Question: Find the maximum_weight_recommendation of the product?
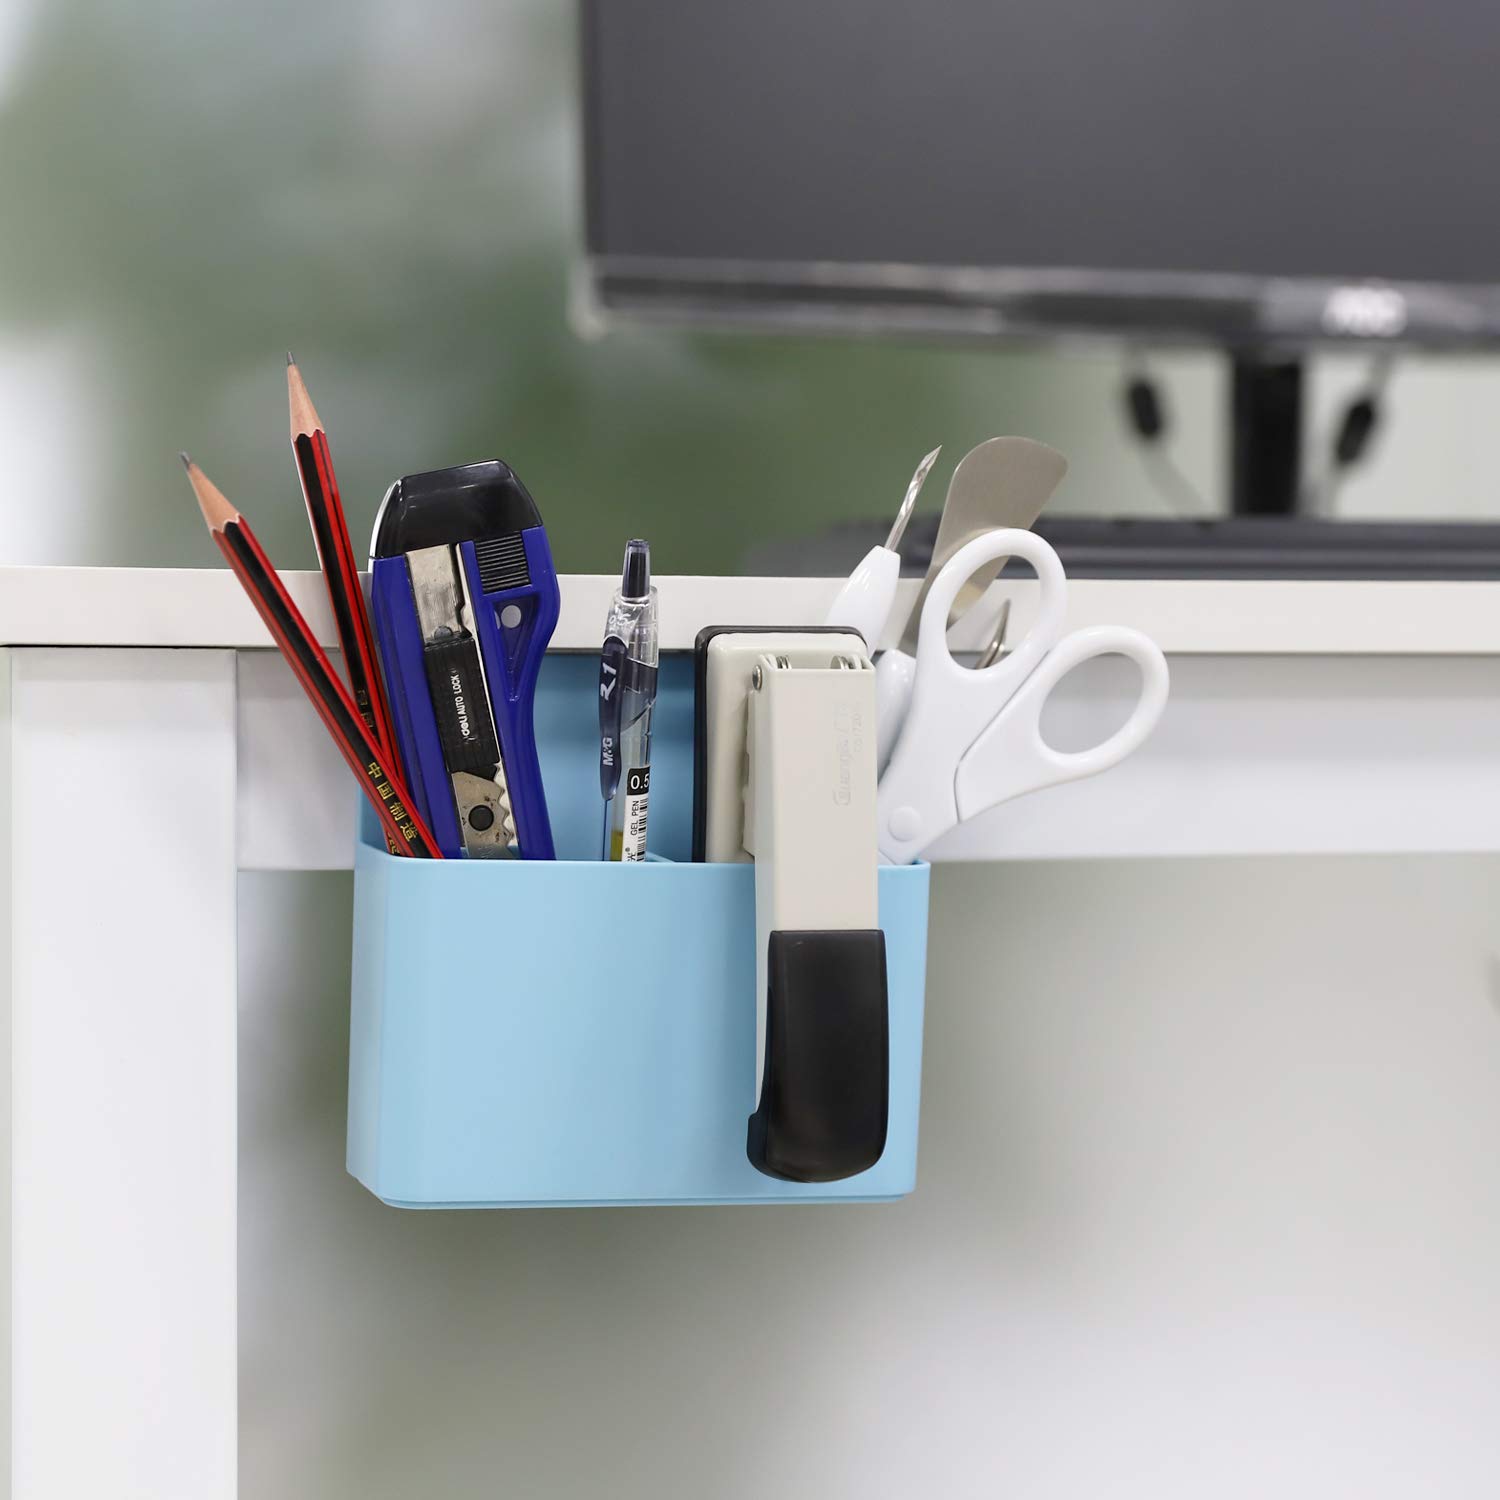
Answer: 21.0 milligram